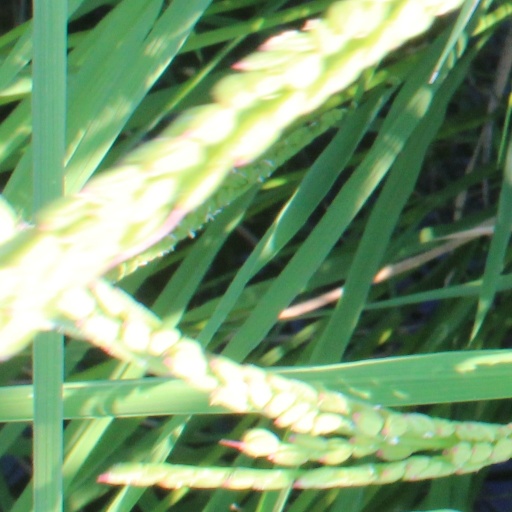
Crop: rice